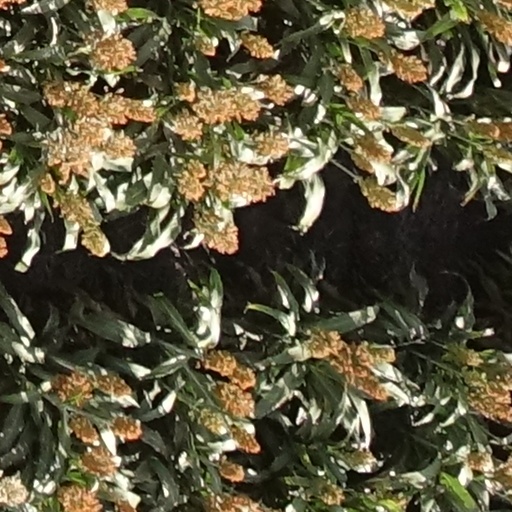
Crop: sorghum